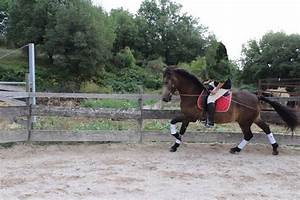
Label: cavallo